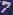
Number: 7